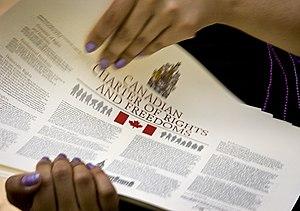
L'histoire du Canada aborde le Canada, monarchie constitutionnelle qui occupe la partie septentrionale du sous-continent nord-américain, sous un angle historique, depuis ses origines jusqu'à nos jours.
Louise Charron, née le 2 mars 1951 à Sturgeon Falls, Ontario, était juge de la Cour suprême du Canada de 2004 à 2011.
You're Under Arrest! est un film canadien réalisé par Don Arioli et Wolf Koenig, sorti en 1979.
Thomas Albert Cromwell est un ancien juge de la Cour suprême du Canada, né le 5 mai 1952 à Kingston, Ontario. Il a été juge puîné de 2008 à 2016. Il a été nommé à ce poste par le Premier ministre conservateur Stephen Harper.
La Constitution du Canada est l'ensemble des règles de droit qui organisent les institutions du Canada et détermine les règles fondamentales qui régissent la société canadienne. Elle est la « loi suprême du Canada » et toute autre disposition de droit doit s'y conformer.